Cymer Abbey

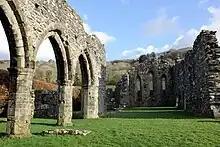
The Ruins of Cymer Abbey

Cymer Abbey (Welsh: "Abaty Cymer") is a ruined Cistercian abbey near the village of Llanelltyd, just north of Dolgellau, Gwynedd, in north-west Wales, United Kingdom.